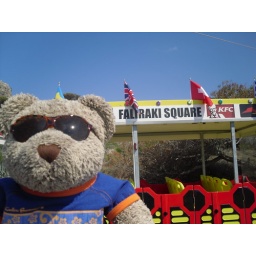
This little train was parked in the car park at Kalithea. I wanted a ride but there was no driver.